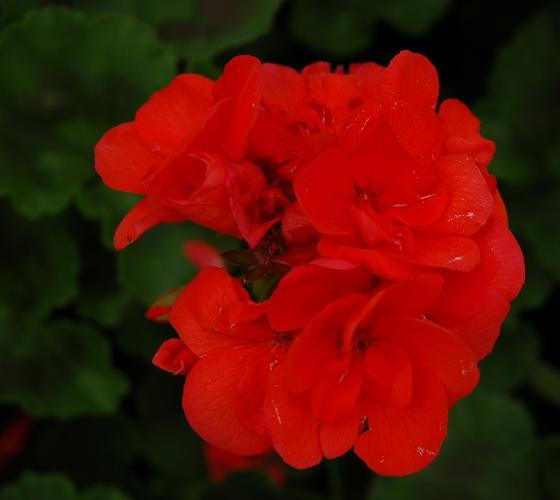
Label: geranium